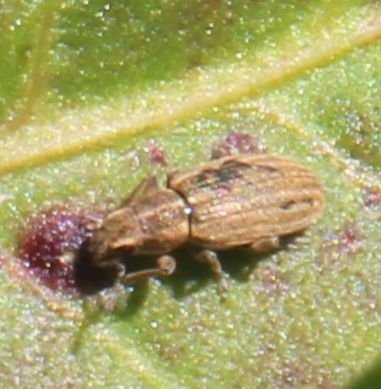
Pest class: pea_leaf_weevil